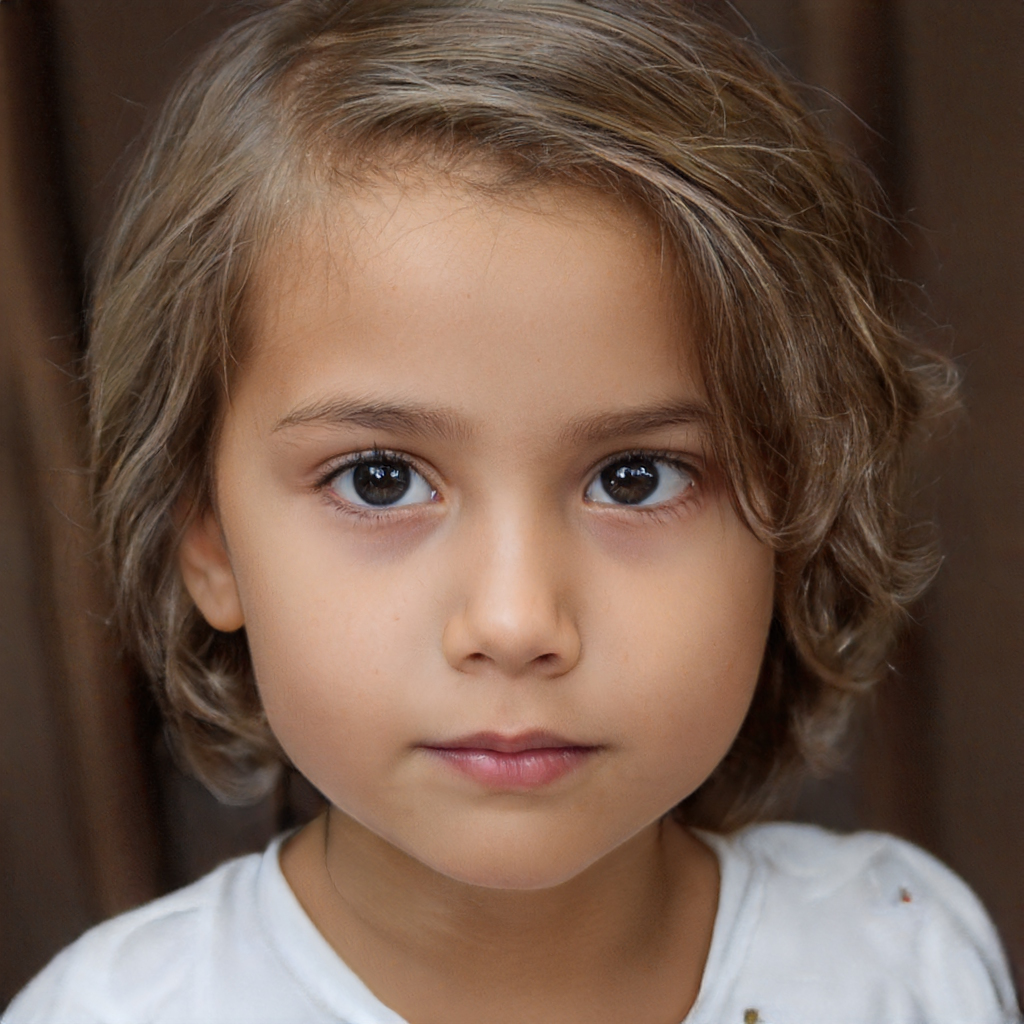
Gender: Female